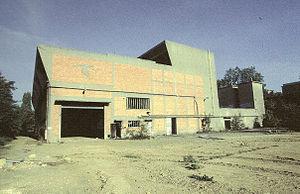
La batterie de Bouviers, située sur la commune de Guyancourt dans les Yvelines, est une ancienne batterie militaire construite en 1879 et occupée par l'armée jusqu’en 1932. À partir de 1933, elle est louée à la société Hispano-Suiza qui l'utilise comme usine et construit à sa périphérie des bâtiments industriels.